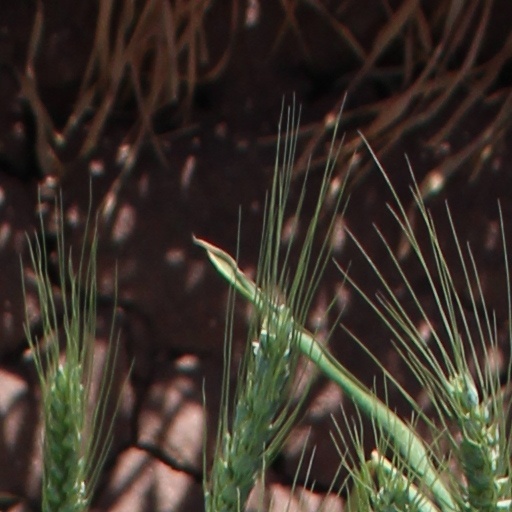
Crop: wheat